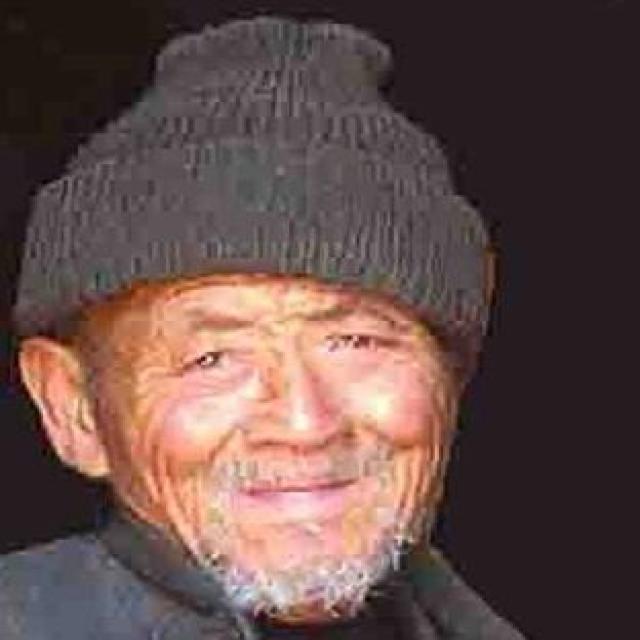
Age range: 65+